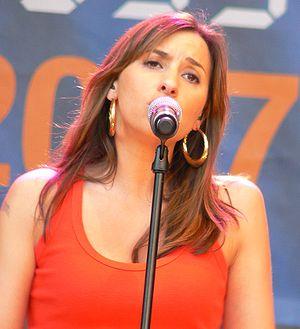
Melanie Blatt, née le 25 mars 1975 dans le Borough londonien de Camden, est une chanteuse et actrice anglaise devenue animatrice de télévision. Elle est connue pour être l'une des fondatrices du groupe All Saints.